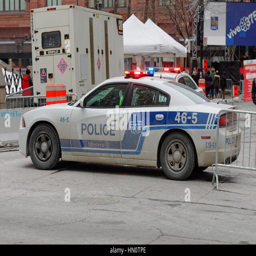
a city of police car blocking a street during an outdoor event